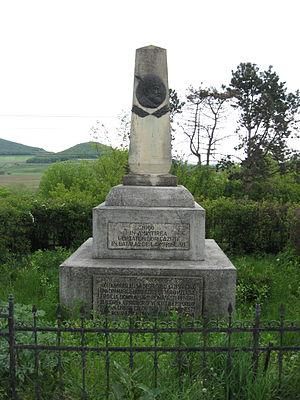
Mirăslău est une commune du județ d'Alba, Roumanie qui compte 1 985 habitants.